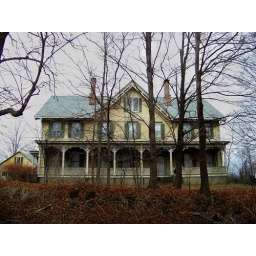
A house near my home that seems to have been recently vacated.